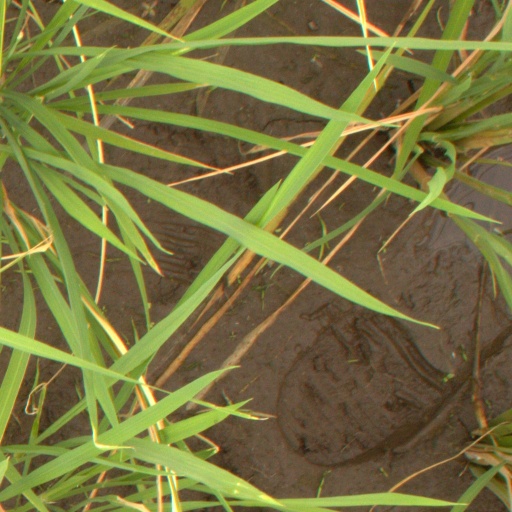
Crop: rice